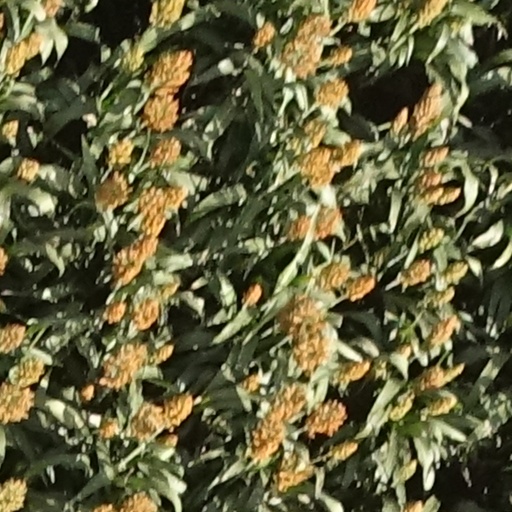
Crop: sorghum